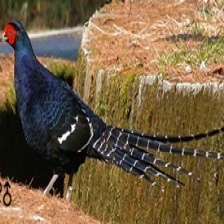
Species: MIKADO  PHEASANT
Scientific name: SYRMATICUS MIKADO